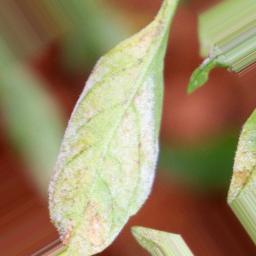
Label: powdery mildew